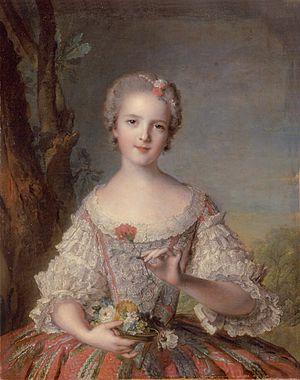
Louise-Marie de France (1737–1787), dite Madame Louise, fille de Louis XV, en robe de cour tenant une corbeille de fleurs Русский: Луиза-Мария Французская (1737–1787), известная как Мадам Луиза, дочь Людовика XV, в придворном платье и держащей корзину цветов
Cette page dresse une liste de peintures de Jean-Marc Nattier.
Louise-Marie de France, dite Madame Louise ou Madame Dernière, était la plus jeune des enfants de Louis XV et de Marie Leszczyńska. Elle fut appelée Madame Louise après son baptême en 1747. Elle entra au Carmel en 1770 sous le nom de Thérèse de Saint-Augustin, et y eut la charge de maîtresse des novices puis d'économe. Elle fut élue prieure à trois reprises. Décédée en 1787, elle est déclarée vénérable en 1873.
Mesdames est une appellation désignant au XVIIIᵉ siècle les filles de Louis XV, dont la plupart demeurèrent à la cour, sans alliance.